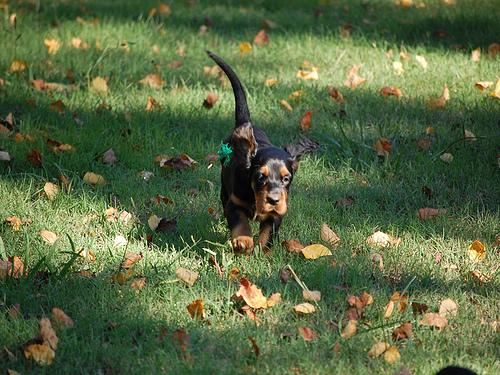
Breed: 228-n000085-Gordon_setter